Werner Scharff

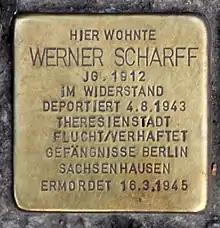
Stone embedded in front of Werner's home in Berlin

Werner Scharff was born into a Jewish family in Posen in 1912. The family moved to Berlin in 1918. After the early death of his father in 1929, Scharff took up an apprenticeship as an electritician to be able to take care of his mother and his two younger siblings. In 1938, he married Gertrud Weissman. A planned emigration of the Jewish couple failed. In 1941, Scharff started to work as an electrician in the synagogue Levetzowstraße in Berlin-Moabit, which was misused as a deportation site from 1942 by the SS. This provided Scharff with a deep insight into the cruelty of the Nazis and the bitter fate of their victims. As the electrician, Scharff was allowed to move freely within the deportation site and to leave it at any time. He used this to smuggle messages, food and clothes from the relatives of the detained into the deportation site on a large scale. Thanks to the occupation of his new girlfriend Fancia Grün, who worked as a secretary in the registration office of the Jewish Community and who was responsible for writing deportation lists, he was also able to warn many of his friends and acquaintances from imminent deportations.